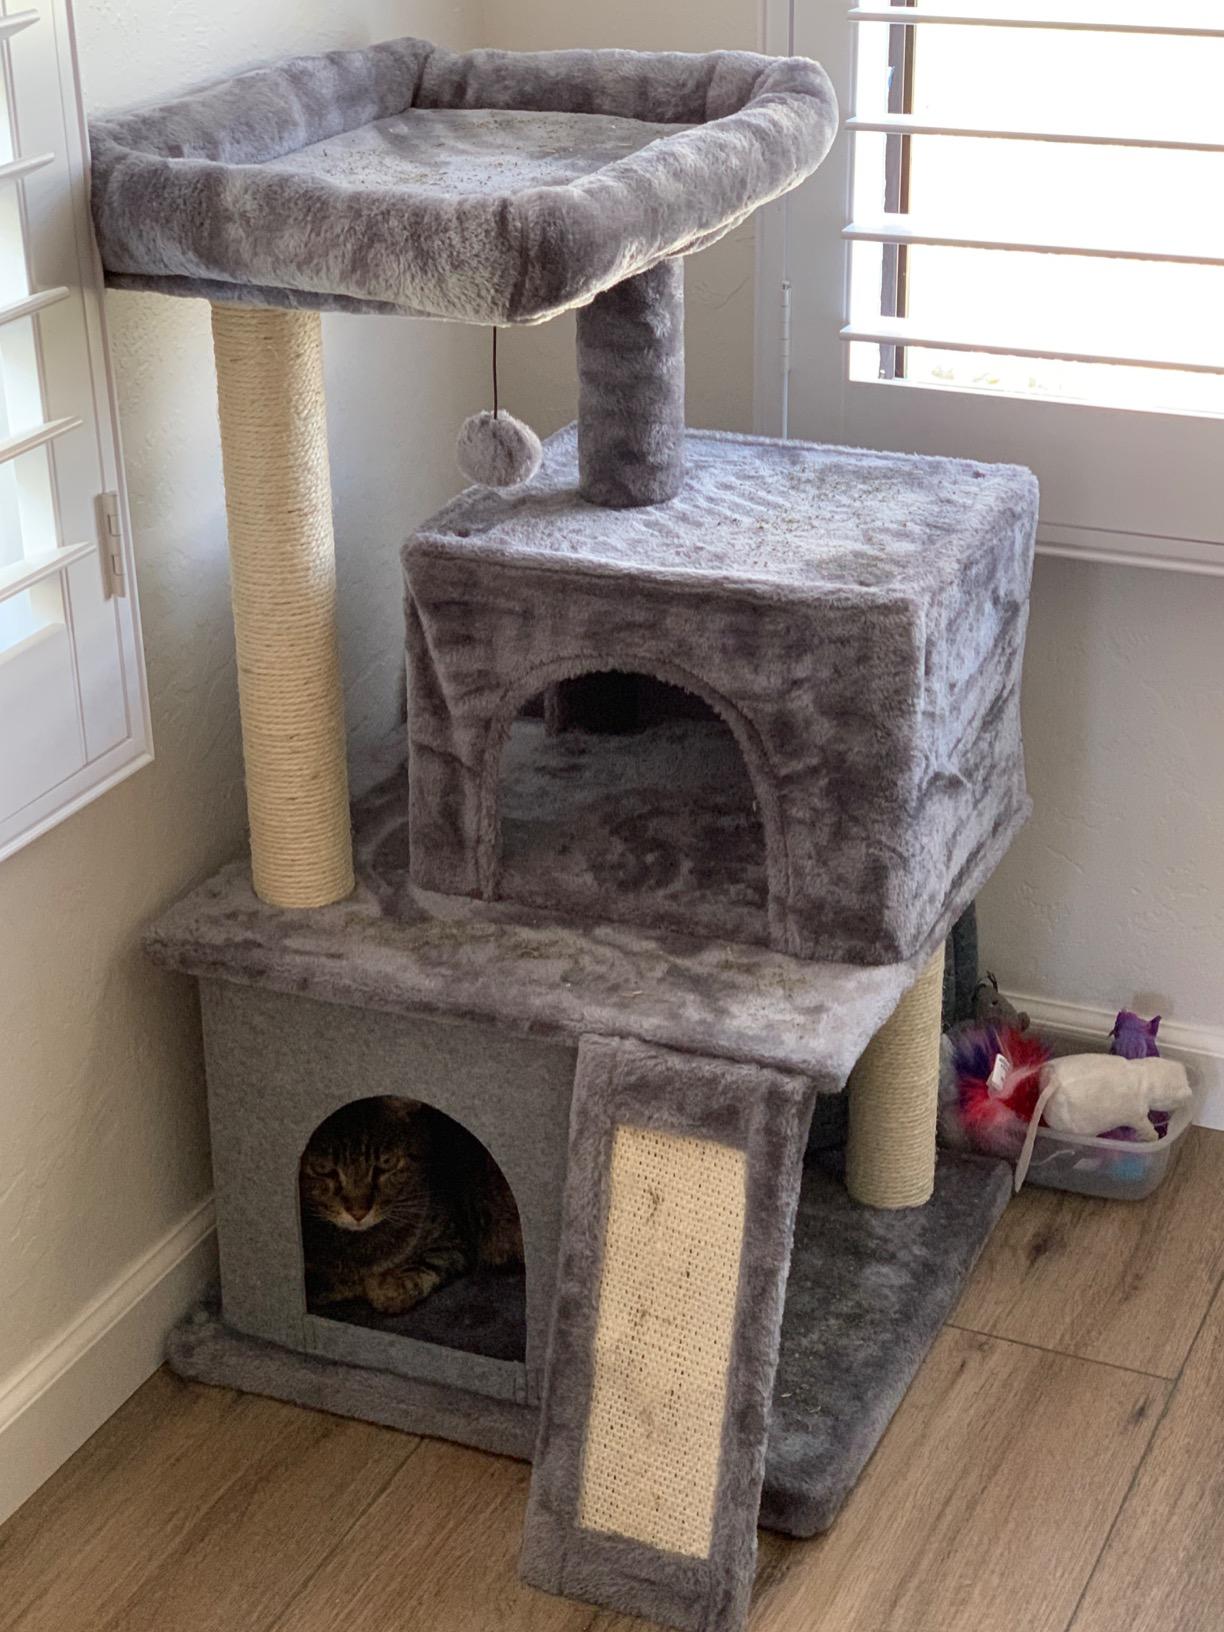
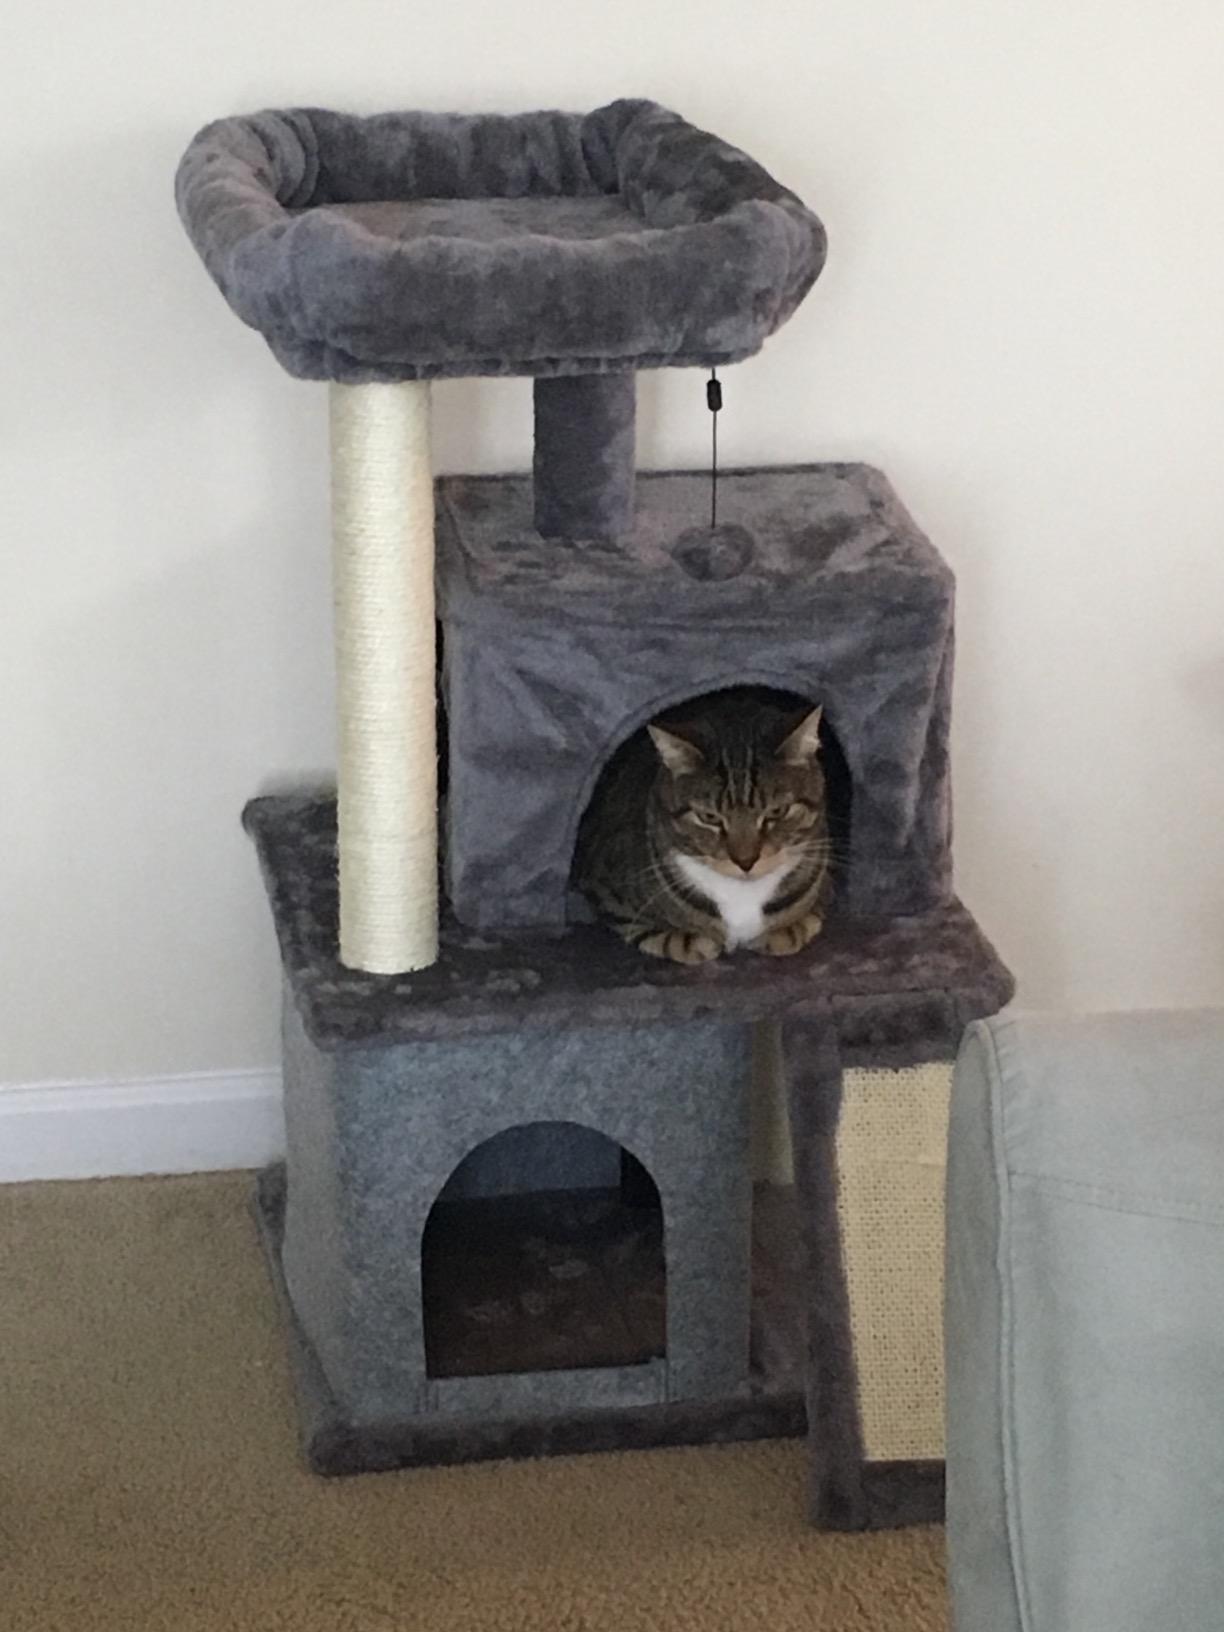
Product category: items_cat tree
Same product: yes